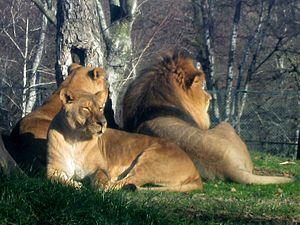
Pombia Safari Park est un parc safari, zoo et parc d'attractions situé à Pombia, Piémont, au nord de l'Italie.